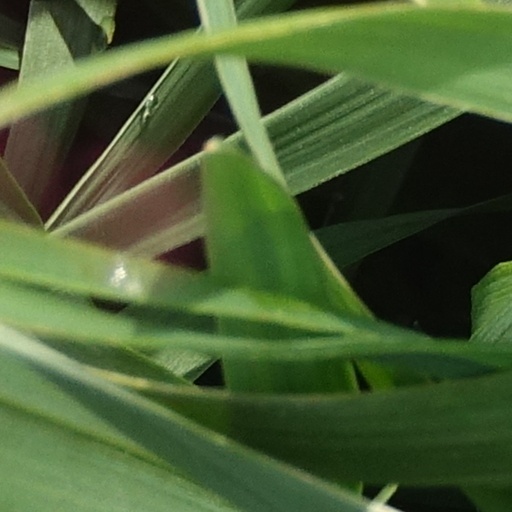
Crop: wheat